Amy Hewes

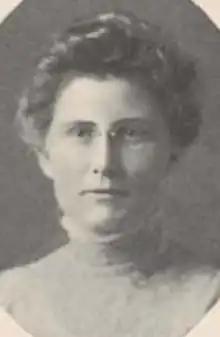
Amy Hewes, from the 1910 Mount Holyoke College yearbook

Amy Hewes (September 8, 1877 – March 25, 1970) was an American economist, "a pioneer in introducing the minimum wage to the United States", who taught at Mount Holyoke College from 1905 to 1943.